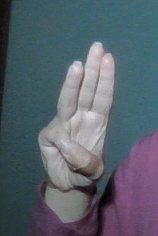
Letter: thaa